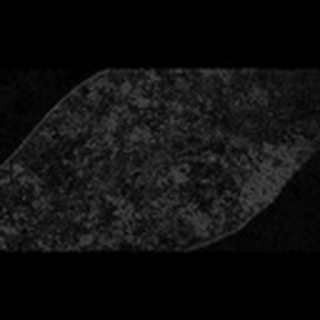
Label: cotton_powdery_mildew